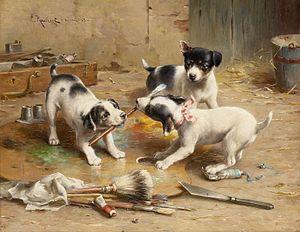
Carl Reichert ou Karl Reichert, né le 27 août 1836 à Vienne et mort le 5 avril 1918 à Graz, est un lithographe et un peintre paysagiste et animalier autrichien.